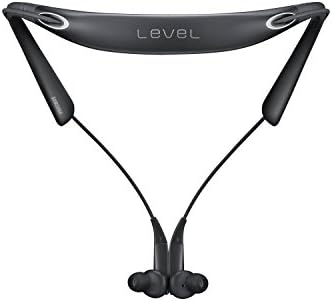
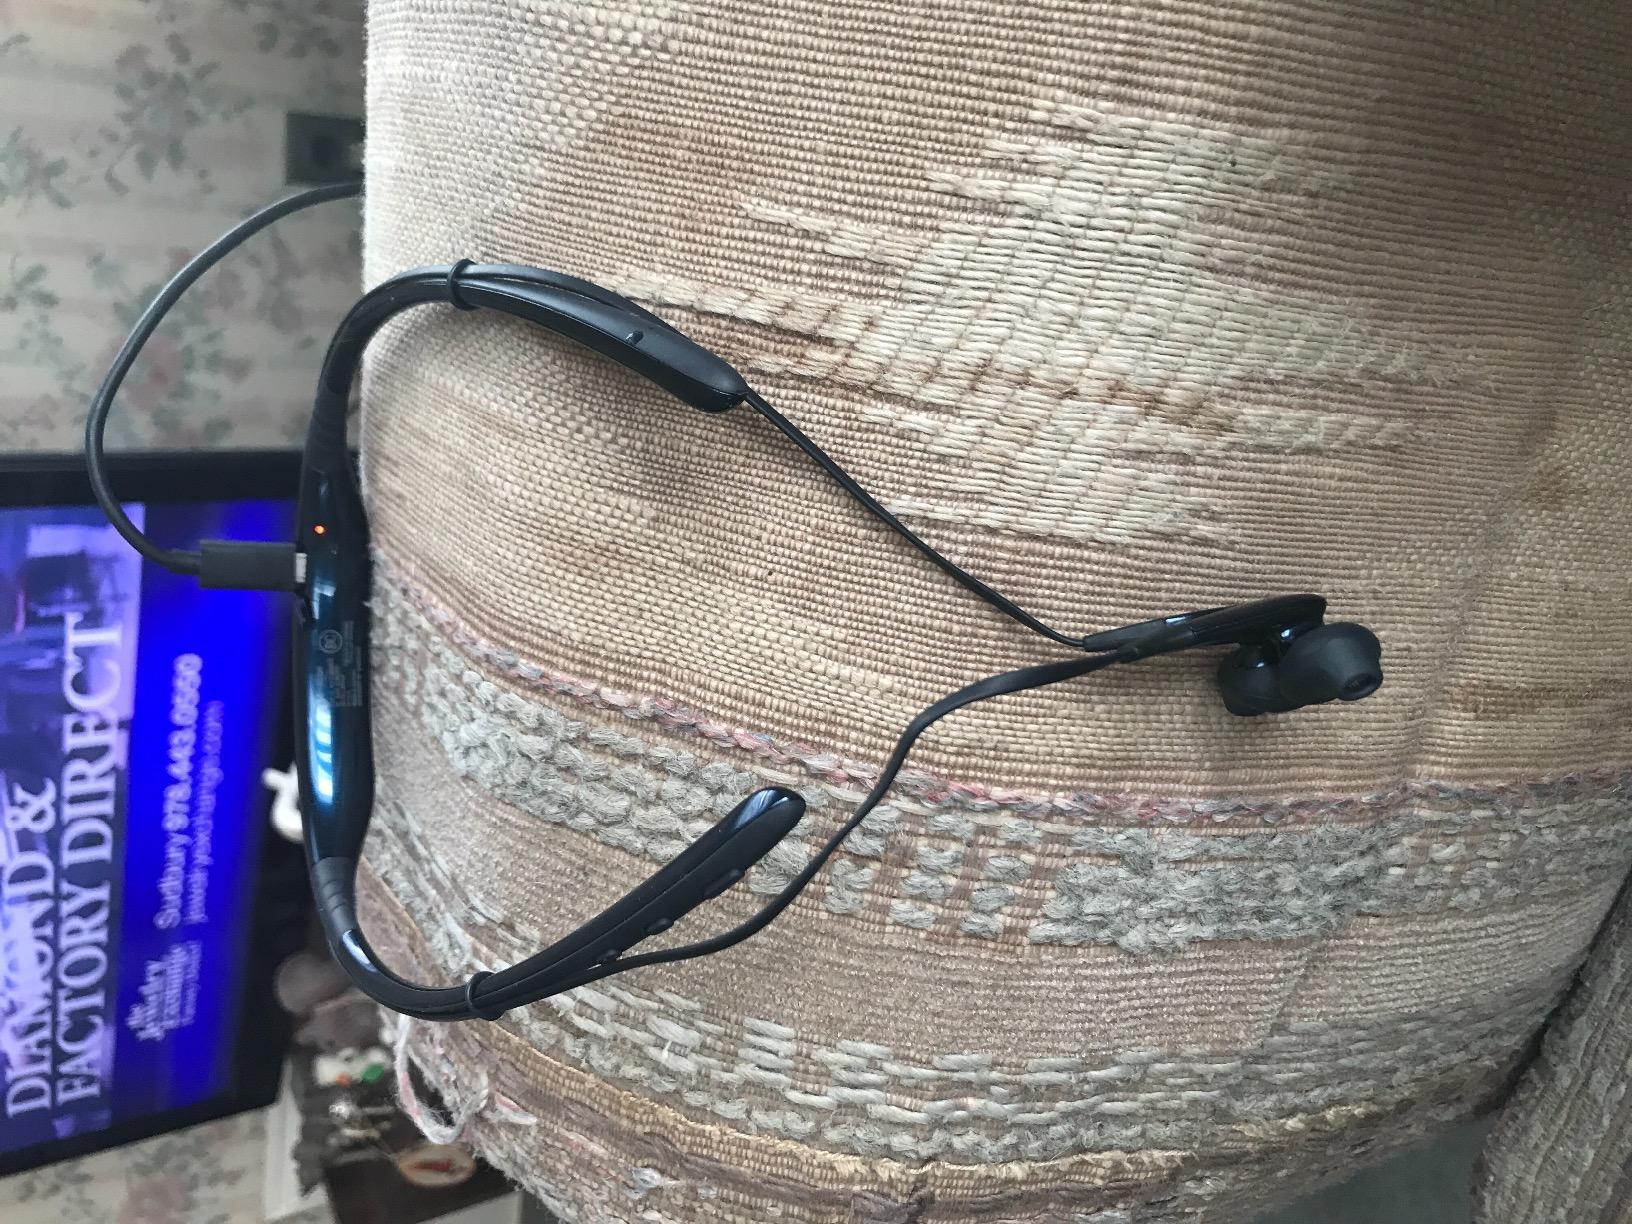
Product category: headphones
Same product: no